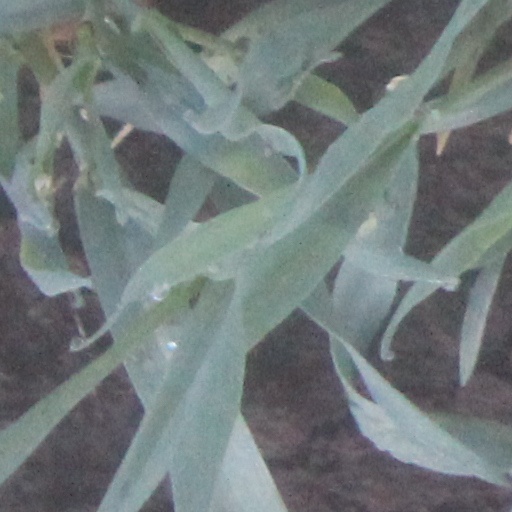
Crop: wheat